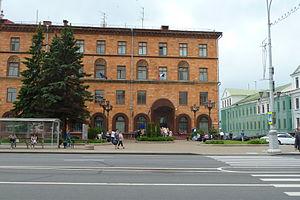
L'ambassade de France en Biélorussie est la représentation diplomatique de la République française en République de Biélorussie. Elle est située à Minsk, la capitale du pays, et son ambassadeur est, depuis 2016, Didier Canesse.